Answer in natural language. Which point is closer to the camera taking this photo, point B  or point C? Choose between the following options: B or C
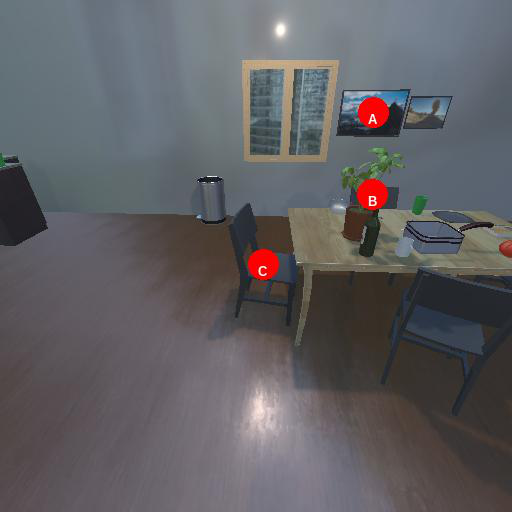
<answer>B</answer>